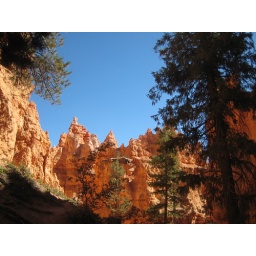
love how the blue sky looks against the orange rock.